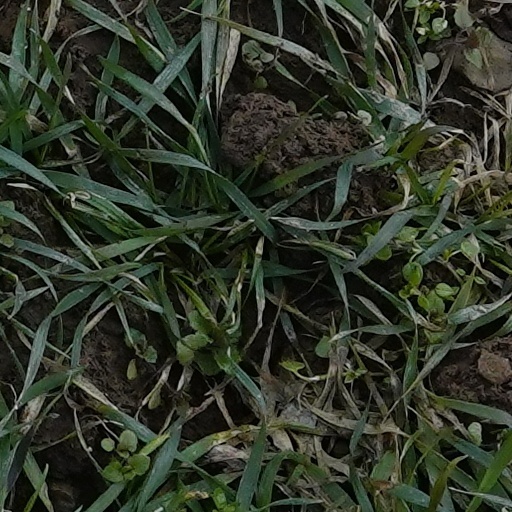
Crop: wheat